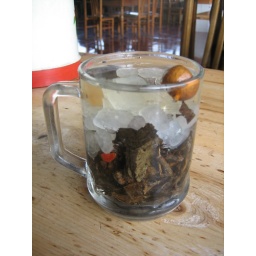
everything but the kitchen sink in it. Rock sugar, twigs, dried fruits, weird pod things...